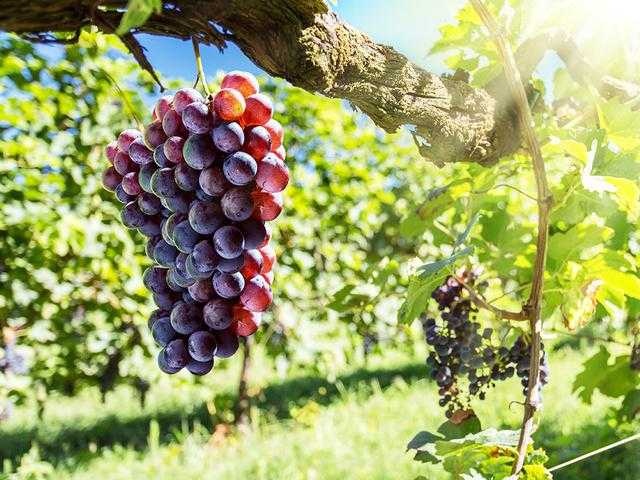
Label: Grapes